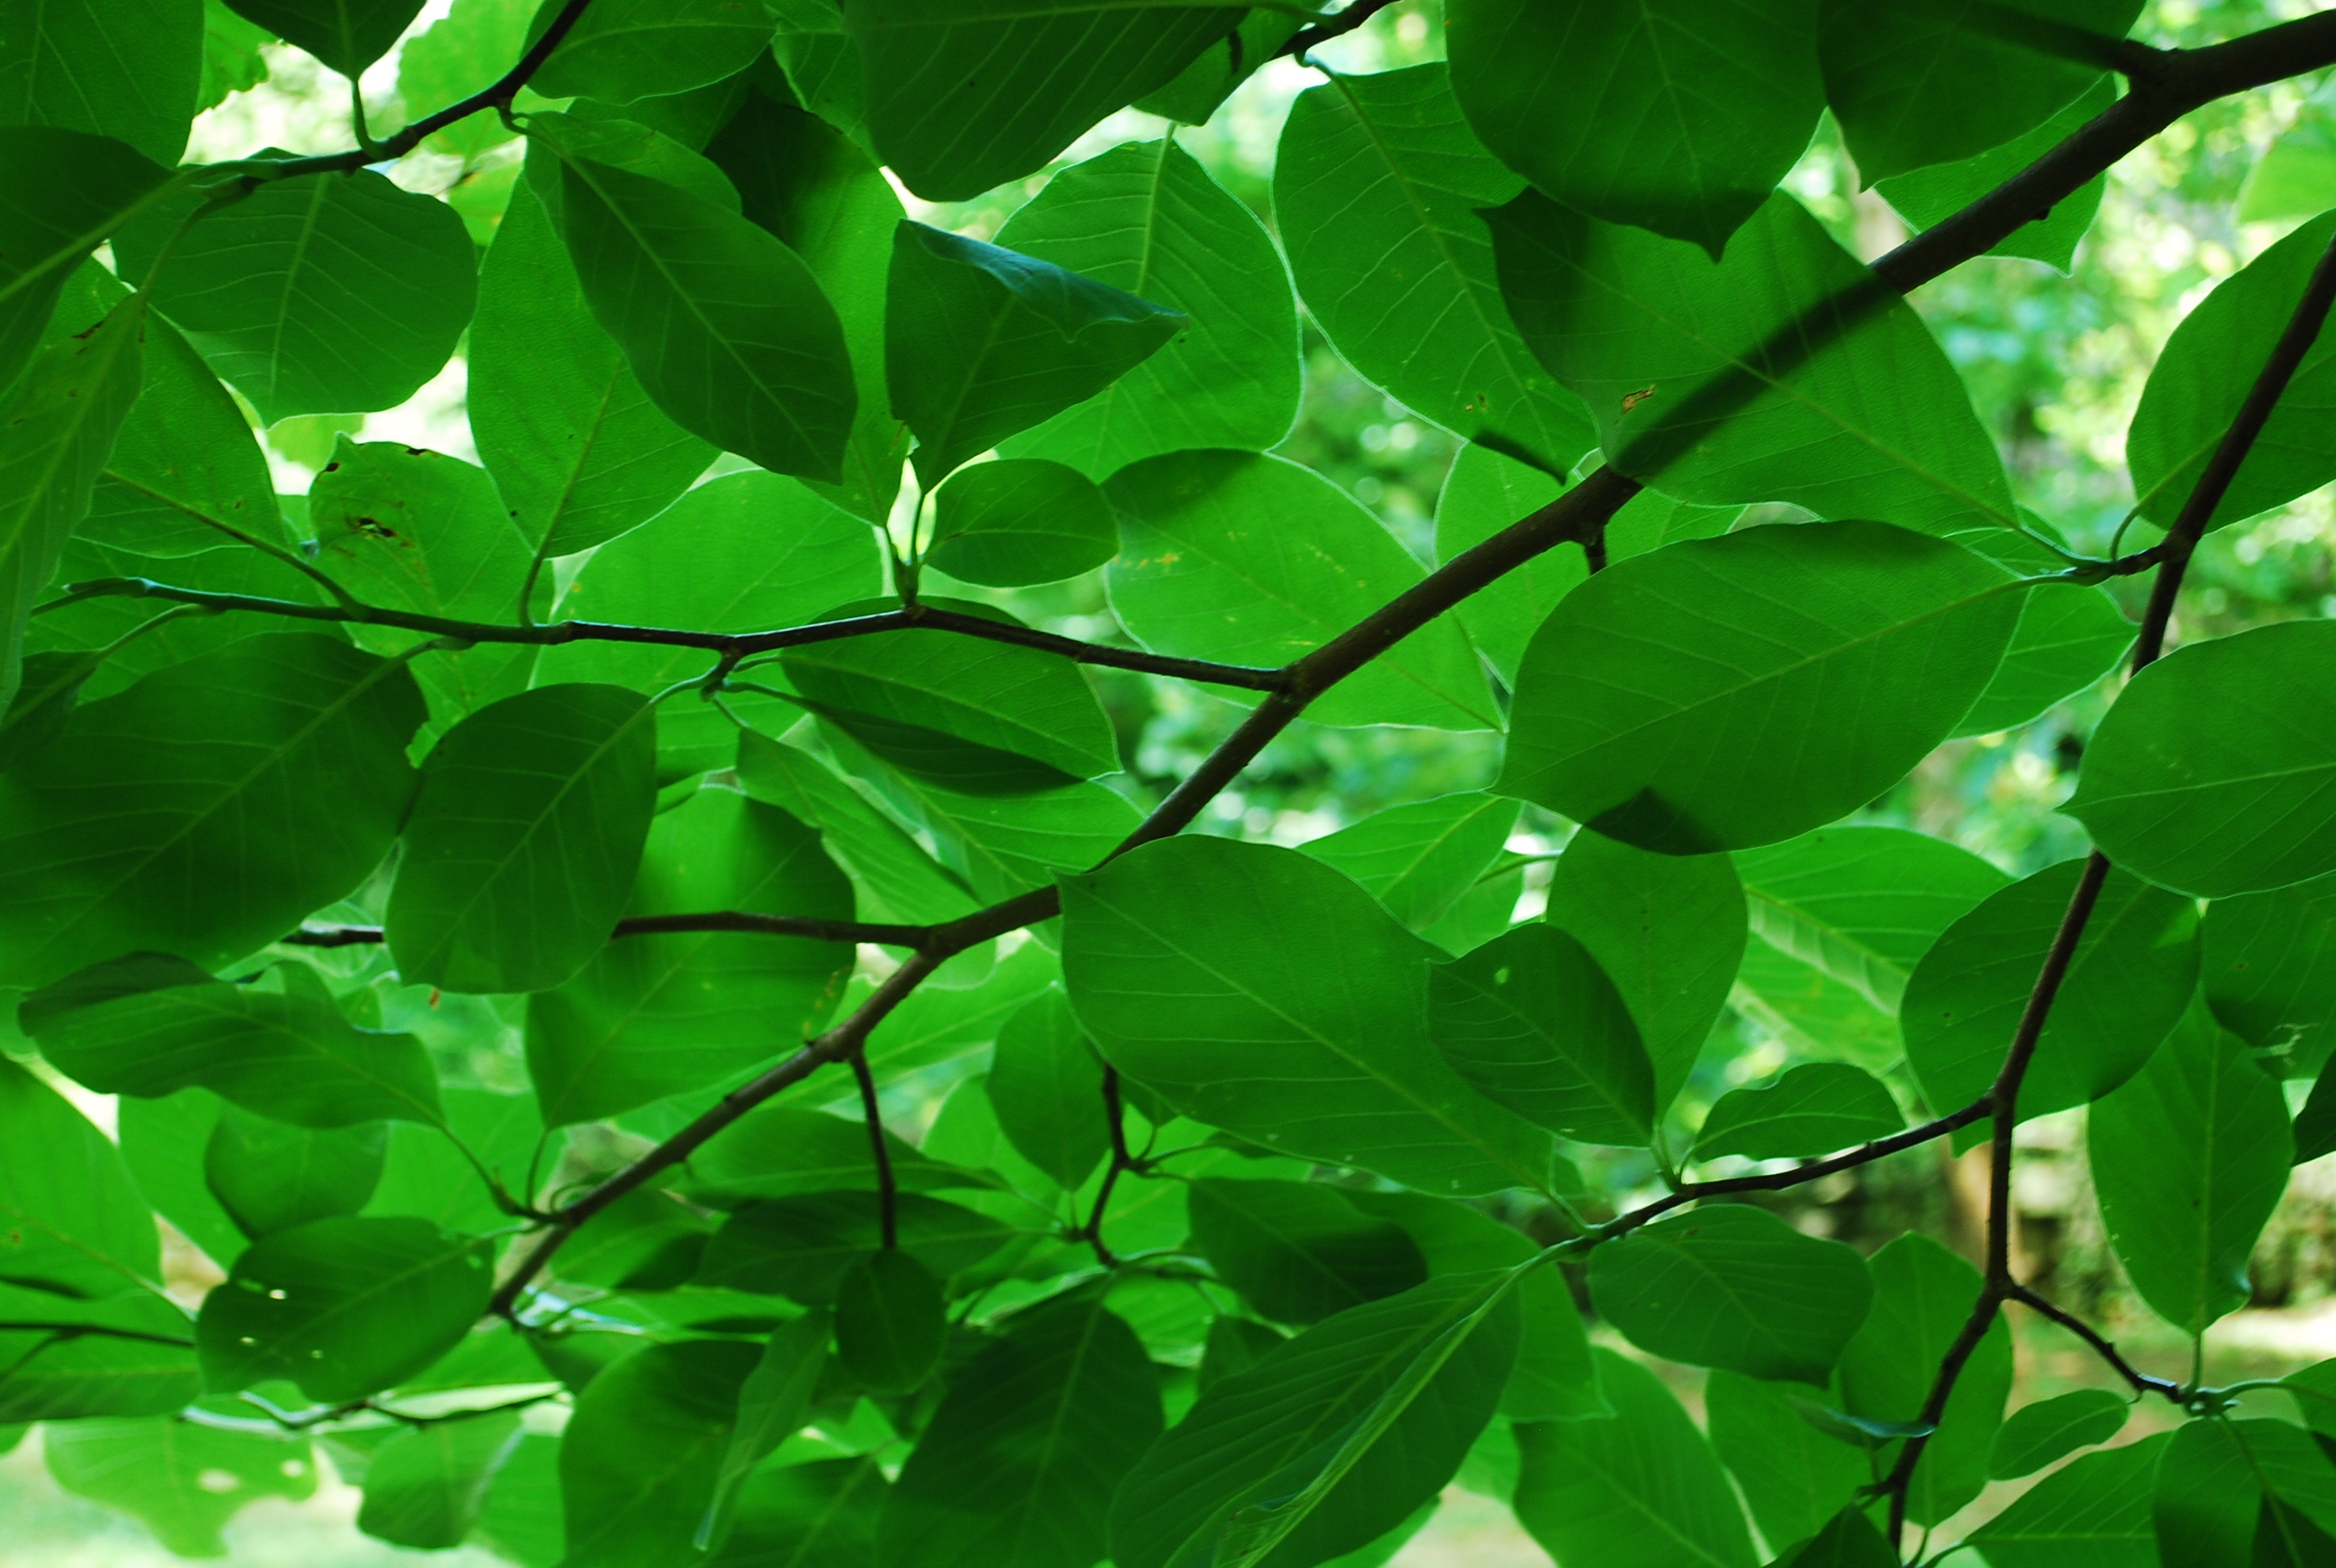
tree, nature, grass, branch, plant, sunlight, texture, leaf, flower, summer, foliage, green, jungle, color, natural, botany, flora, botanical, freshness, leaves, ecosystem, organic, flowering plant, maidenhair tree, plant stem, woody plant, land plant